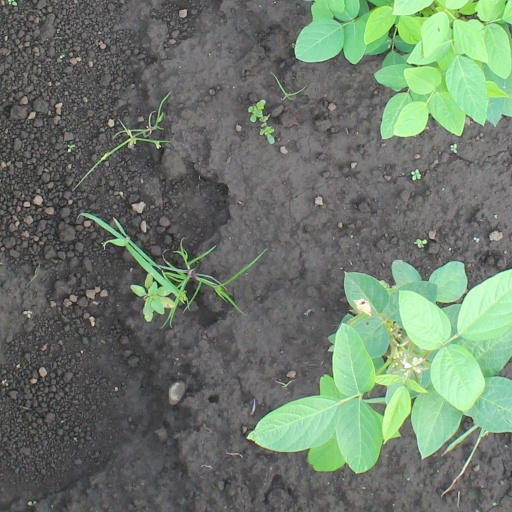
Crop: soybean